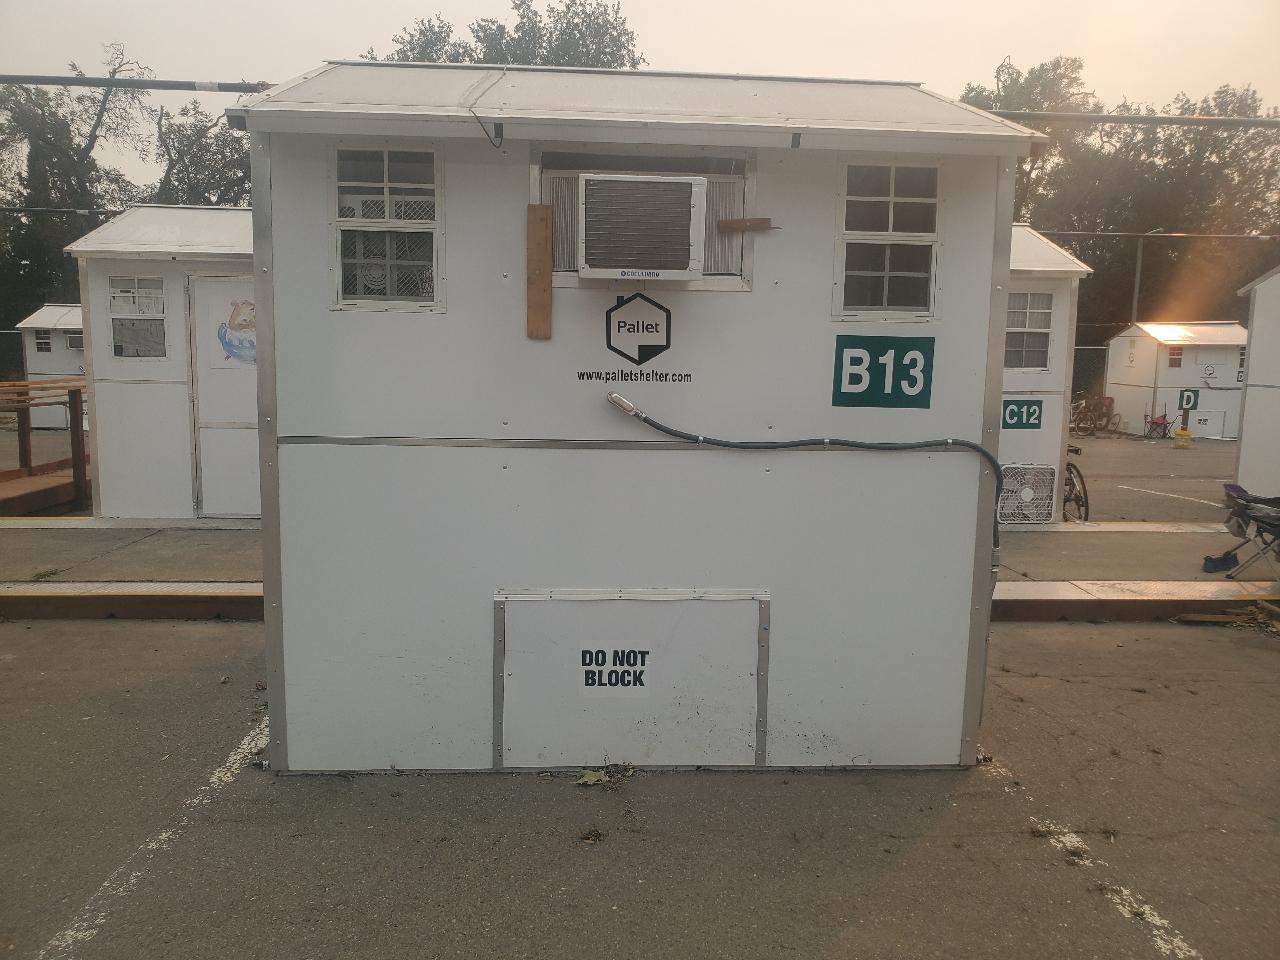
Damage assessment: no_damage